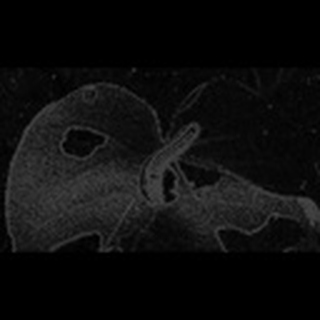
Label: cotton_army_worm